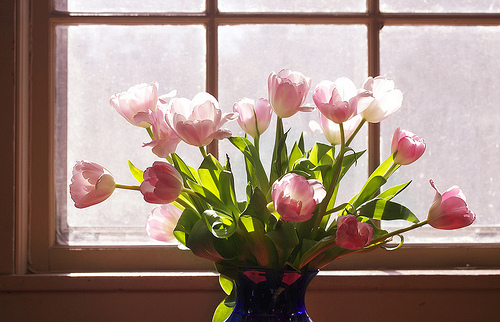
Flower: tulip